Lester B. Pearson Catholic High School

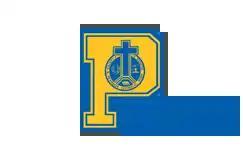

Lester B. Pearson Catholic High School (LBP) is an Ottawa Catholic School Board high school. It is located in the neighbourhood of Beacon Hill in the city of Ottawa, Ontario, Canada.